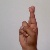
The image shows a hand gesture representing the letter 'R' in Indian Sign Language.